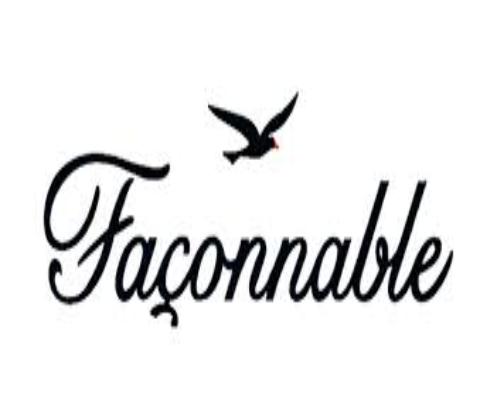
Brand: Faconnable
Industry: Clothes